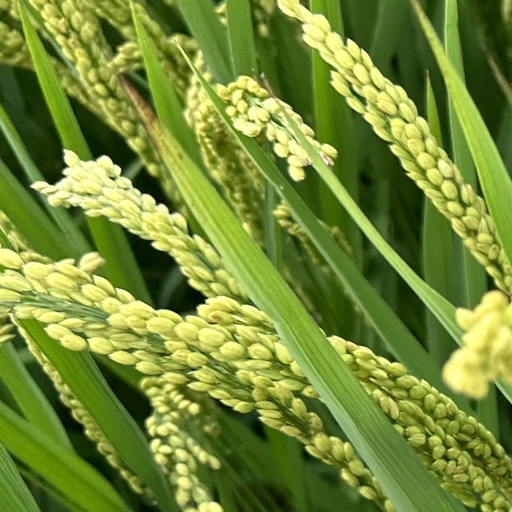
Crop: rice